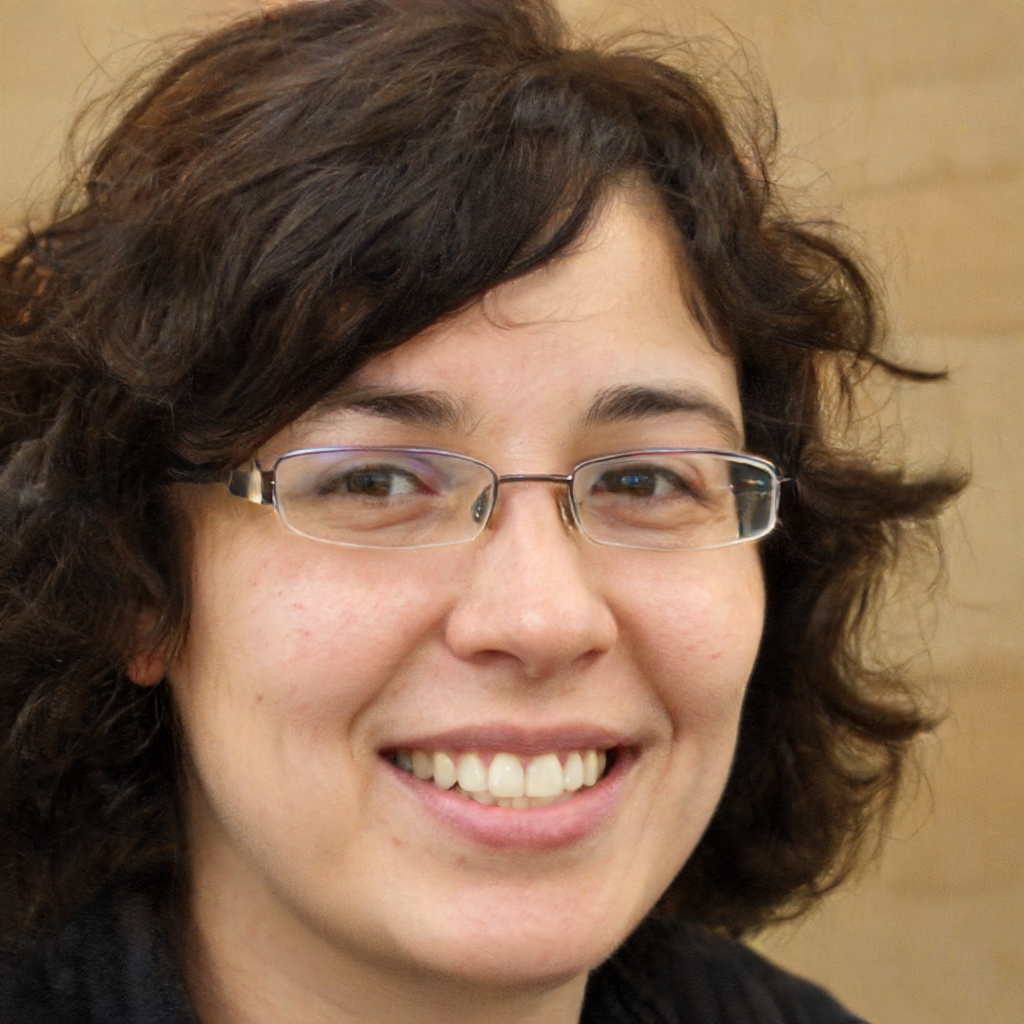
Portrait style: Real Portrait